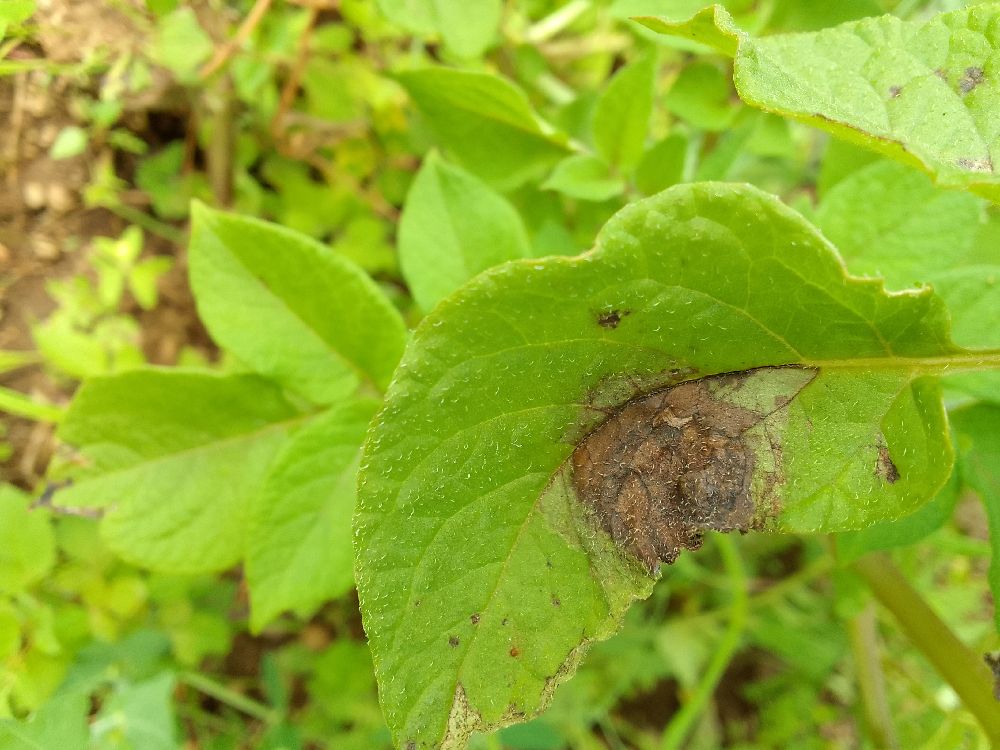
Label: Late blight